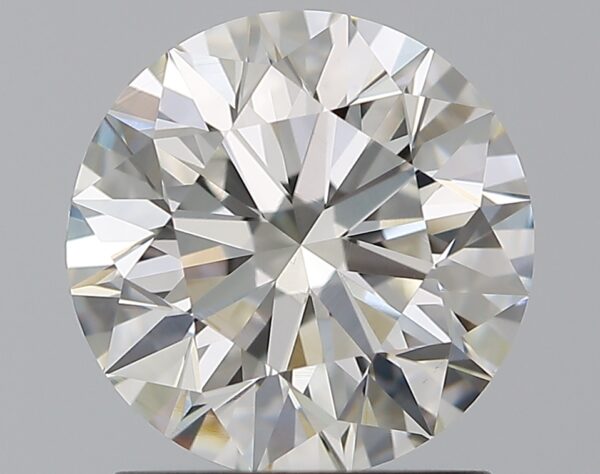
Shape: round
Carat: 1.51
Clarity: VS1
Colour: H
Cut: EX
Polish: EX
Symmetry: EX
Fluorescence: N
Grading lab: GIA
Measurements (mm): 7.29 x 7.33 x 4.58